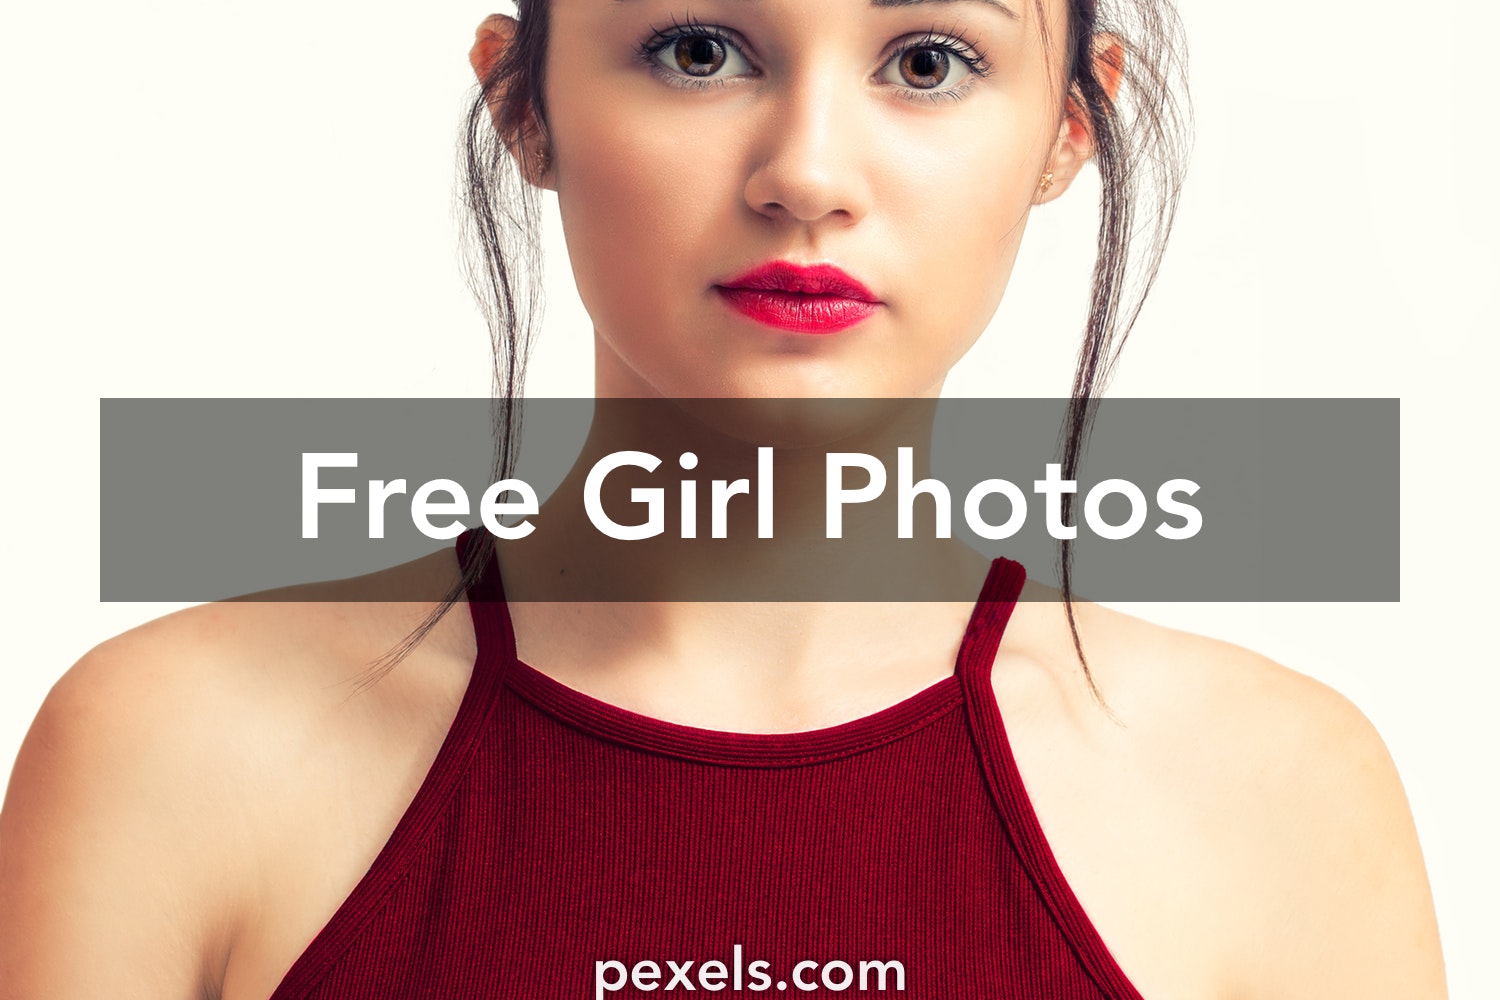
Gender: women